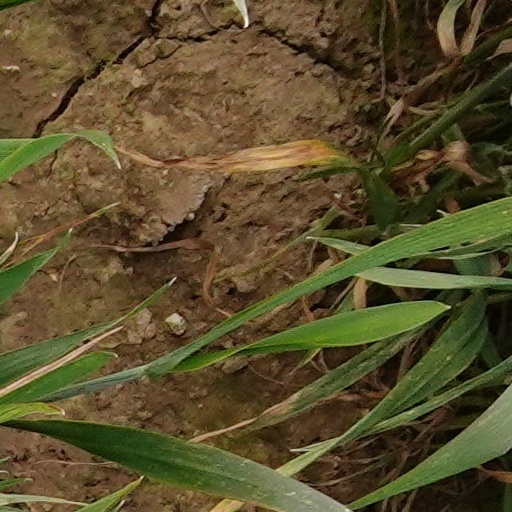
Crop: wheat